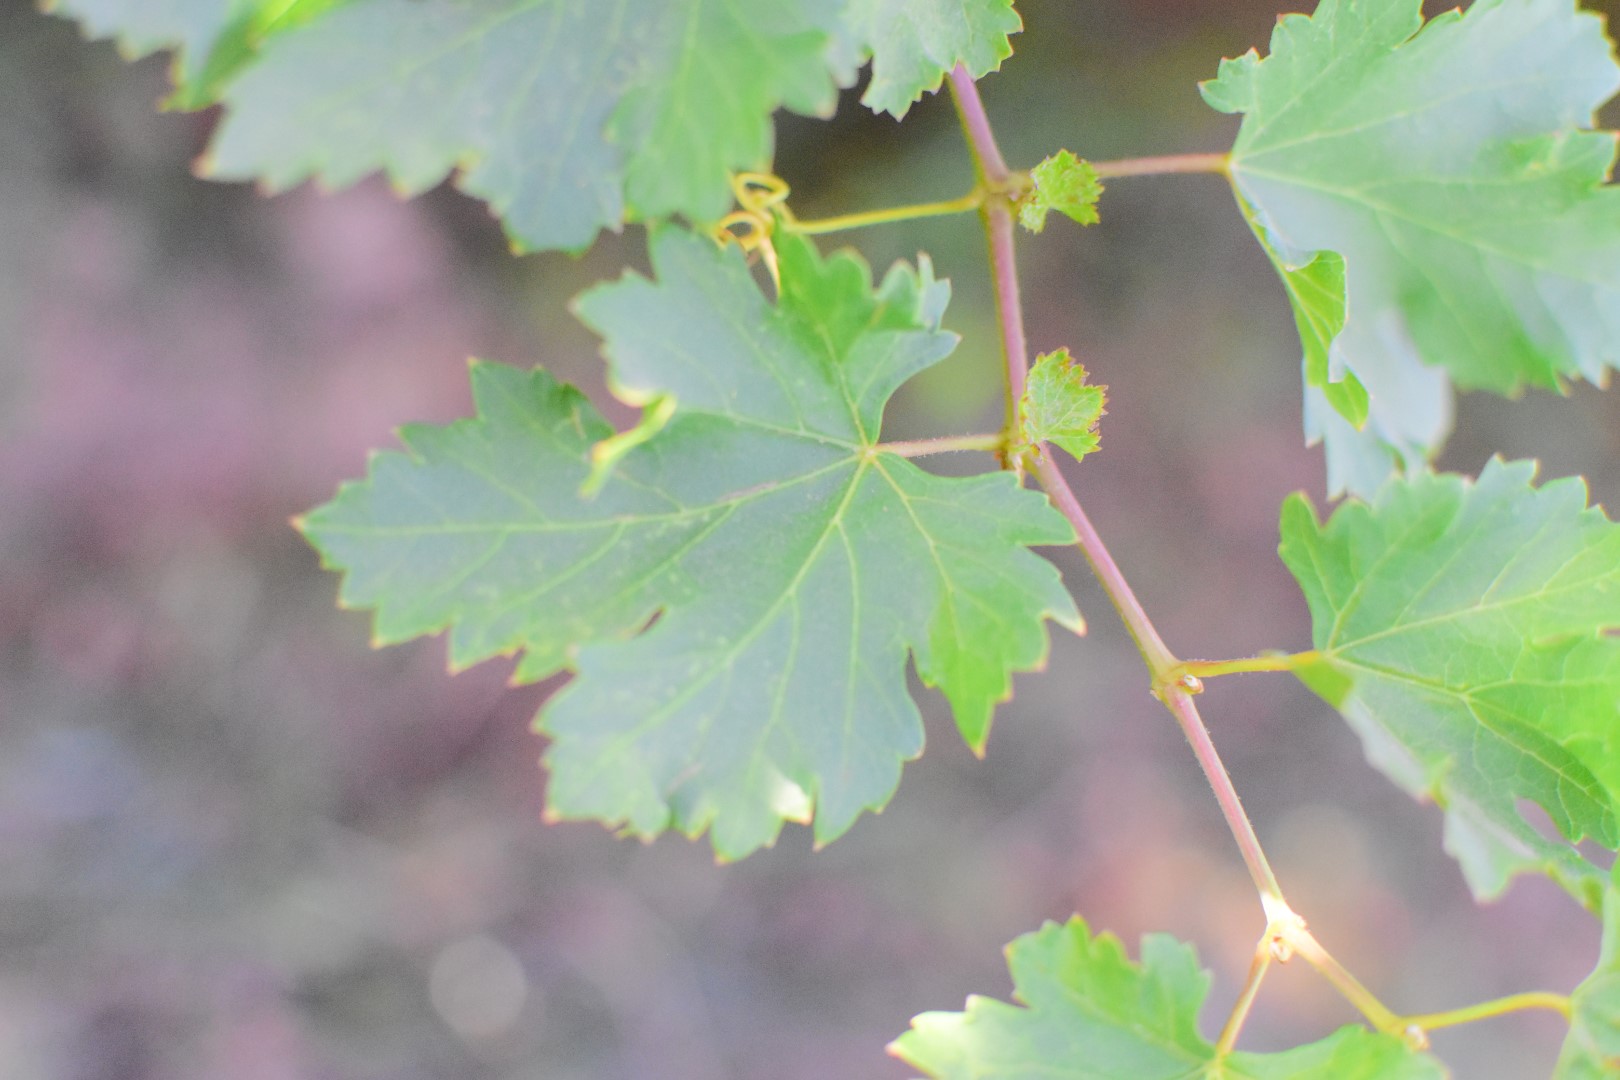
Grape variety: Deas Al-Annz